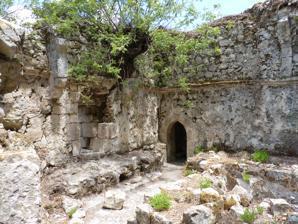
Building: Al-Kahf Castle
Country: Syria
Year built: 1120
Al-Kahf Castle قلعة الكهف Al-Ansariyah mountains , Syria Al-Kahf Castle قلعة الكهف Coordinates 35°02′27″N 36°04′59″E / 35.0407°N 36.0830°E / 35.0407; 36.0830 Type Castle Site information Owner Directorate General of Antiquities and Museums (DGAM) Controlled by Saif al-Mulk ibn Amrun (1120–1138) Nizaris (Assassins) (1138–1273) Mamluk Sultanate (1273–1516) Ottoman Empire (1516–1918) Open to the public Yes Condition Partially ruined Site history Built 1120 Built by Saif al-Mulk ibn Amrun In use Until 19th century Materials Limestone Demolished 1816 Al-Kahf Castle or the Castle of the Cave ( Arabic : قلعة الكهف , romanized : Qalʻat al-Kahf ) is a medieval Nizari Isma'ili castle located around 30 kilometres (19 mi) southeast of Margat , in the al-Ansariyah mountains in northwest Syria . History The castle was built around 1120 by Saif al-Mulk ibn Amrun, and was sold to the Isma'ilis 1138 by his son Musa. It served as the base of the Chief Da'i of Syria Abu Muhammad. Rashid ad-Din Sinan , the Arab leader of the Isma'ili sect in Syria, used this castle initially as his base and hermitage . Sinan eventually died and was buried there in 1193. In 1197 the Regent of Jerusalem , Henry II, Count of Champagne , visited the castle to secure an alliance with Sinan's successor. The castle was the last Isma'ili stronghold in Syria to surrender to the Mamluks . Sultan Baibars finally captured it in 1273, and it remained in use until Ottoman times , when it served at times as a prison for important personages. The castle was finally destroyed in 1816 by Mustafa Agha Barbar , the Ottoman governor of Tripoli . Overview The castle sits on a ridge between two gorges. The only entrance to the castle runs along a narrow path halfway down the steep northern slope. The general direction of the castle is east–west, running along the spur of rock on which it was built. The castle is divided into three, or possibly four, main sections. At the west end lies a 170 metres (560 ft) long flat section. The section is clear of any buildings, except the outer walls and a bastion at the end. From the outer bailey the ground rises up towards the central citadel and fortifications. These buildings probably contained living quarters, storerooms and the water storage area with seven cisterns . References